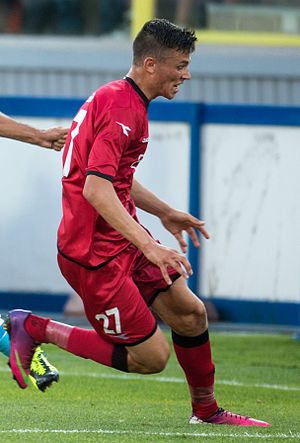
Pascal Gregor
Pascal Gregor er en dansk fodboldspiller, der fra december 2019 spiller for Lyngby Boldklub, hvortil han kom fra norske FK Haugesund. Inden da spillede han for FC Nordsjælland og FC Helsingør.